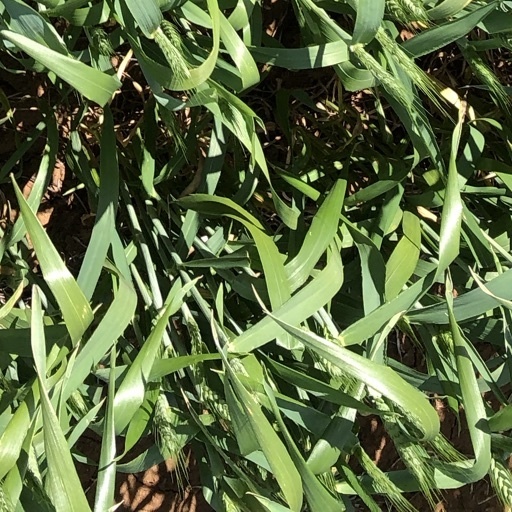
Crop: wheat